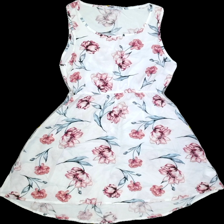
View: front
Type: Dress
Category: Ladies
Brand: Not Applicable
Colors: Multicolor, Pink, White, Blue
Material: 100%viscose
Pattern: Floral print
Cut: Regular, C-collar
Size: XL
Season: All
Trend: No trend
Stains: Yes
Price range: <50
Recommended usage: Export